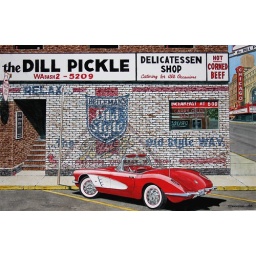
&amp;quot;The Dill Pickle&amp;quot; celebrates the style of a red and white 1960 Corvette Convertible parked near a famous Chicago deli.